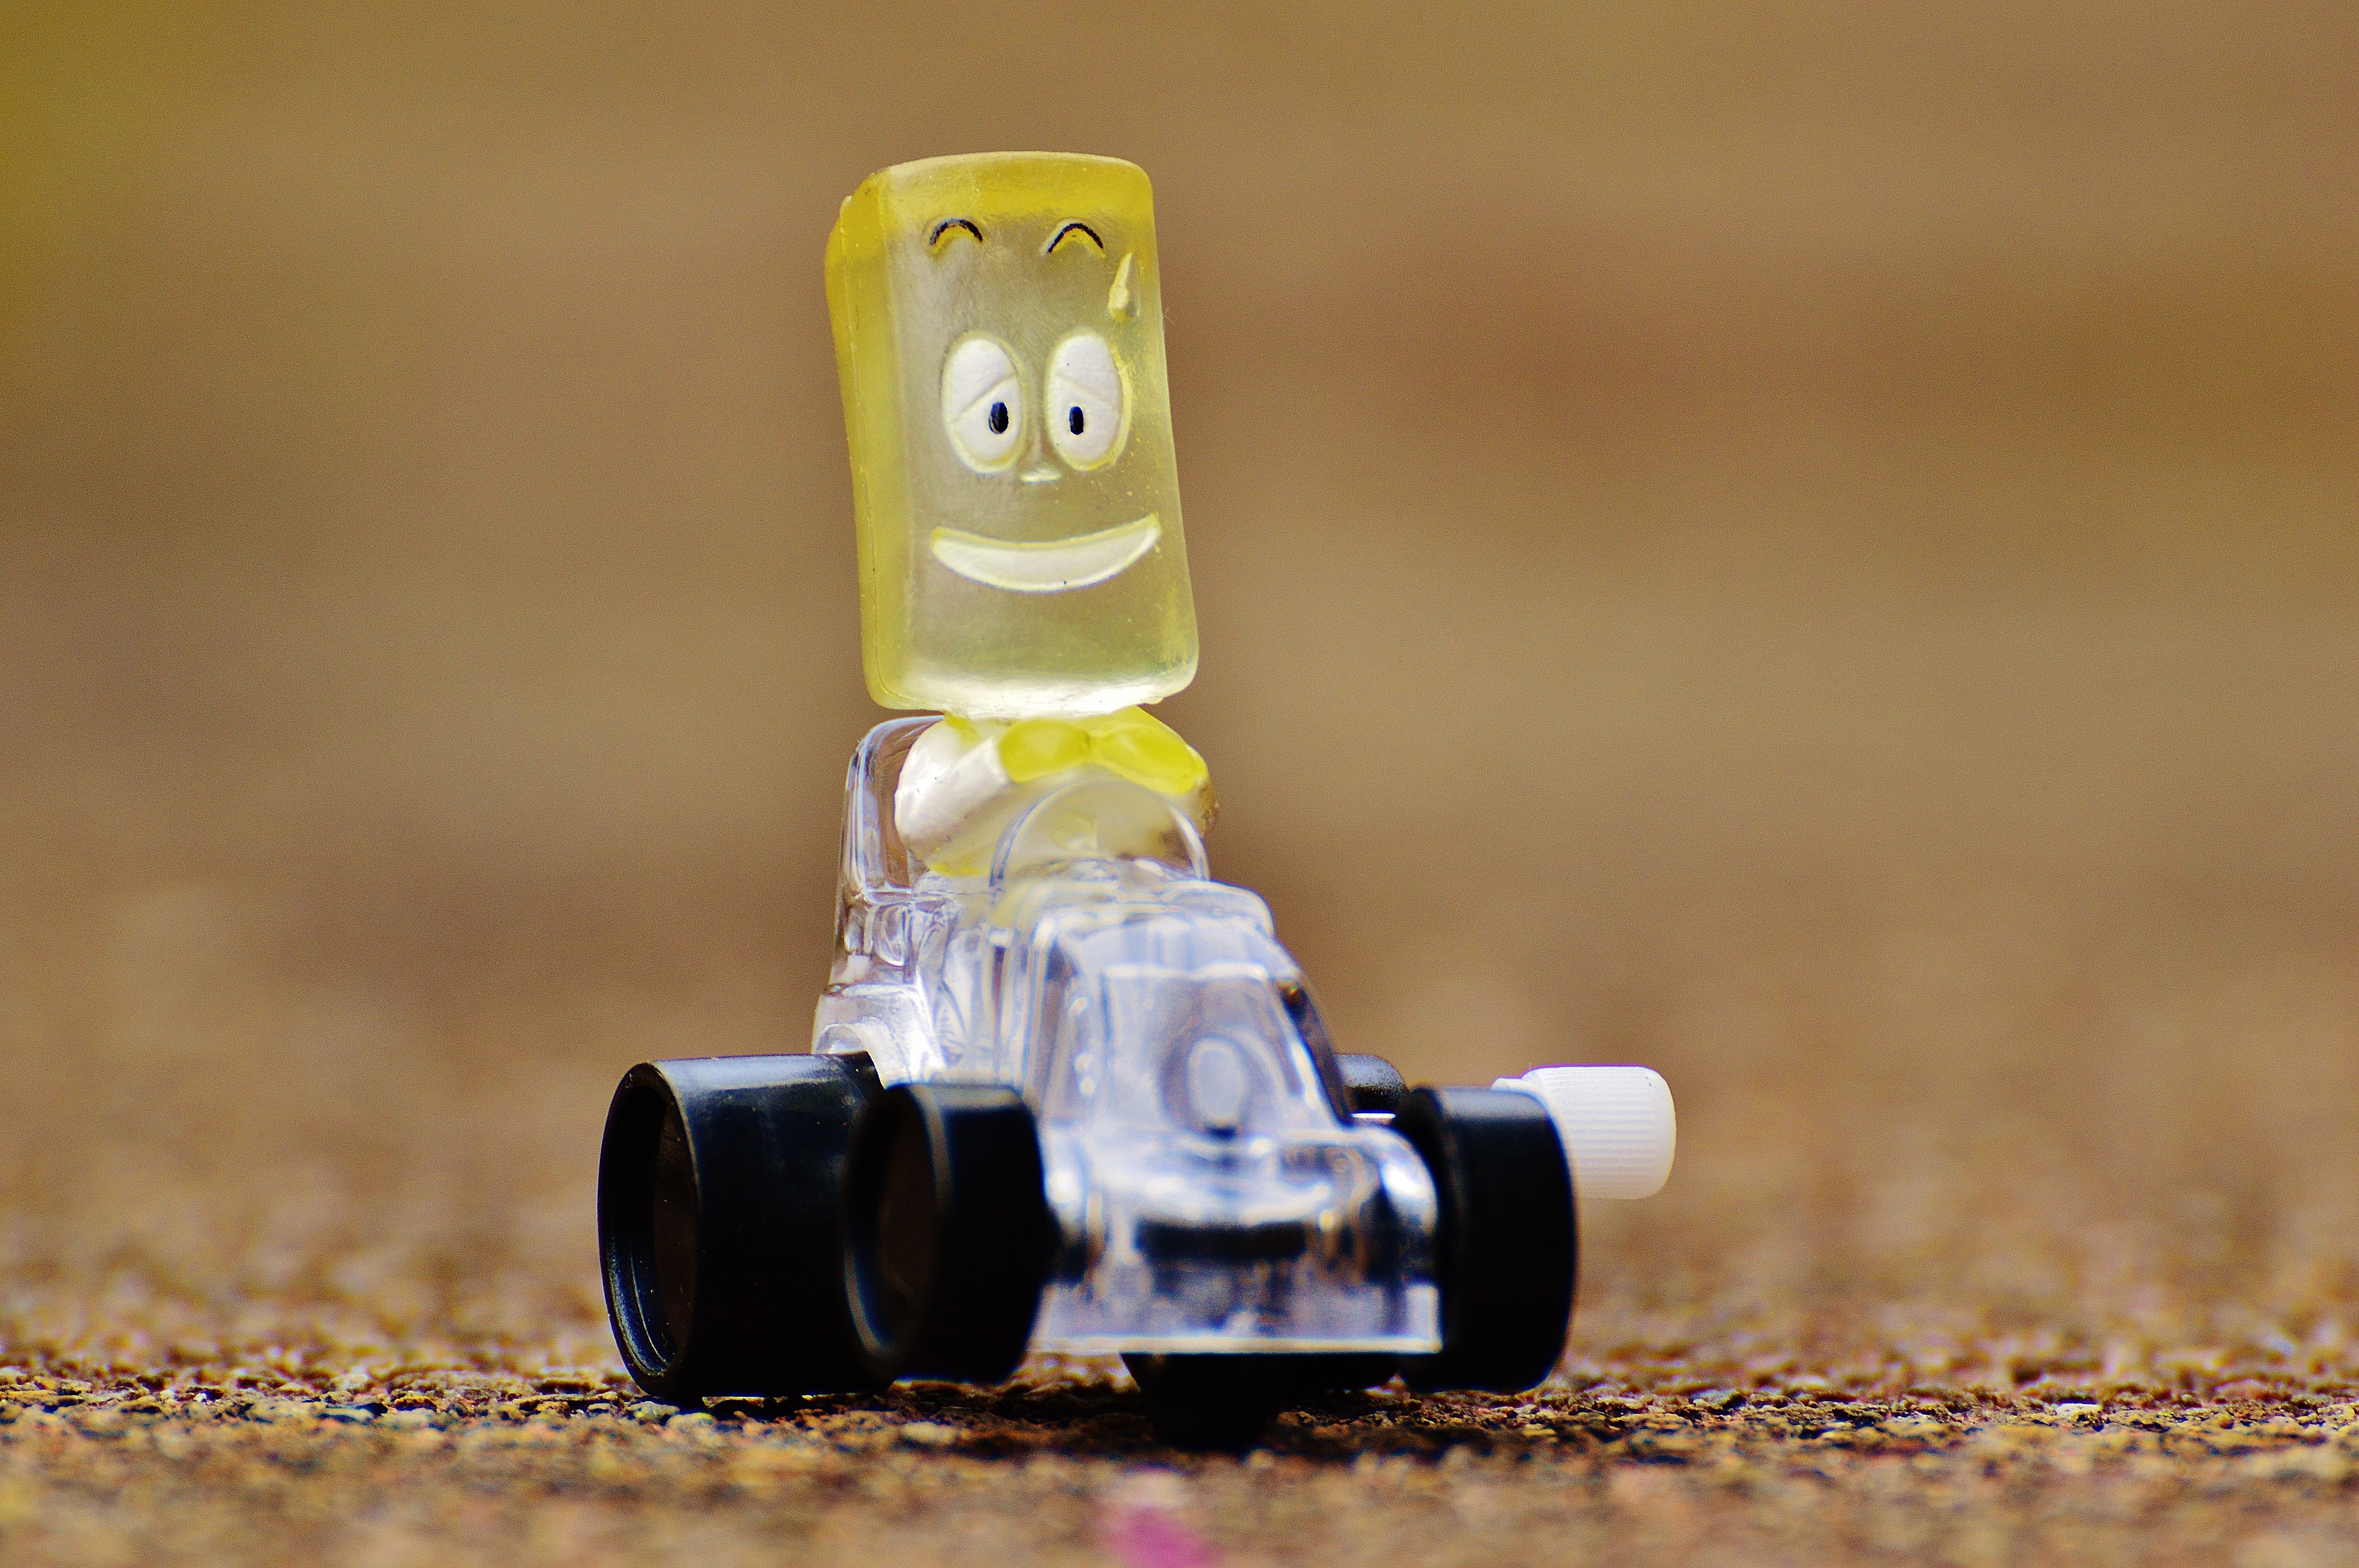
play, cute, child, machine, bottle, colorful, yellow, toy, product, children, fun, figure, toys, funny, children toys, macro photography, game figure, racing car